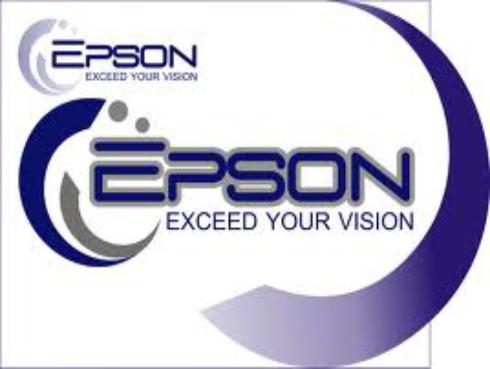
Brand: Hypson
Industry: Necessities